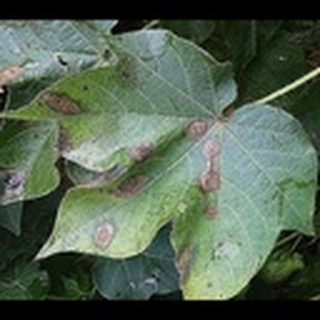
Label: cotton_target_spot